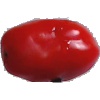
Label: Tomato 2